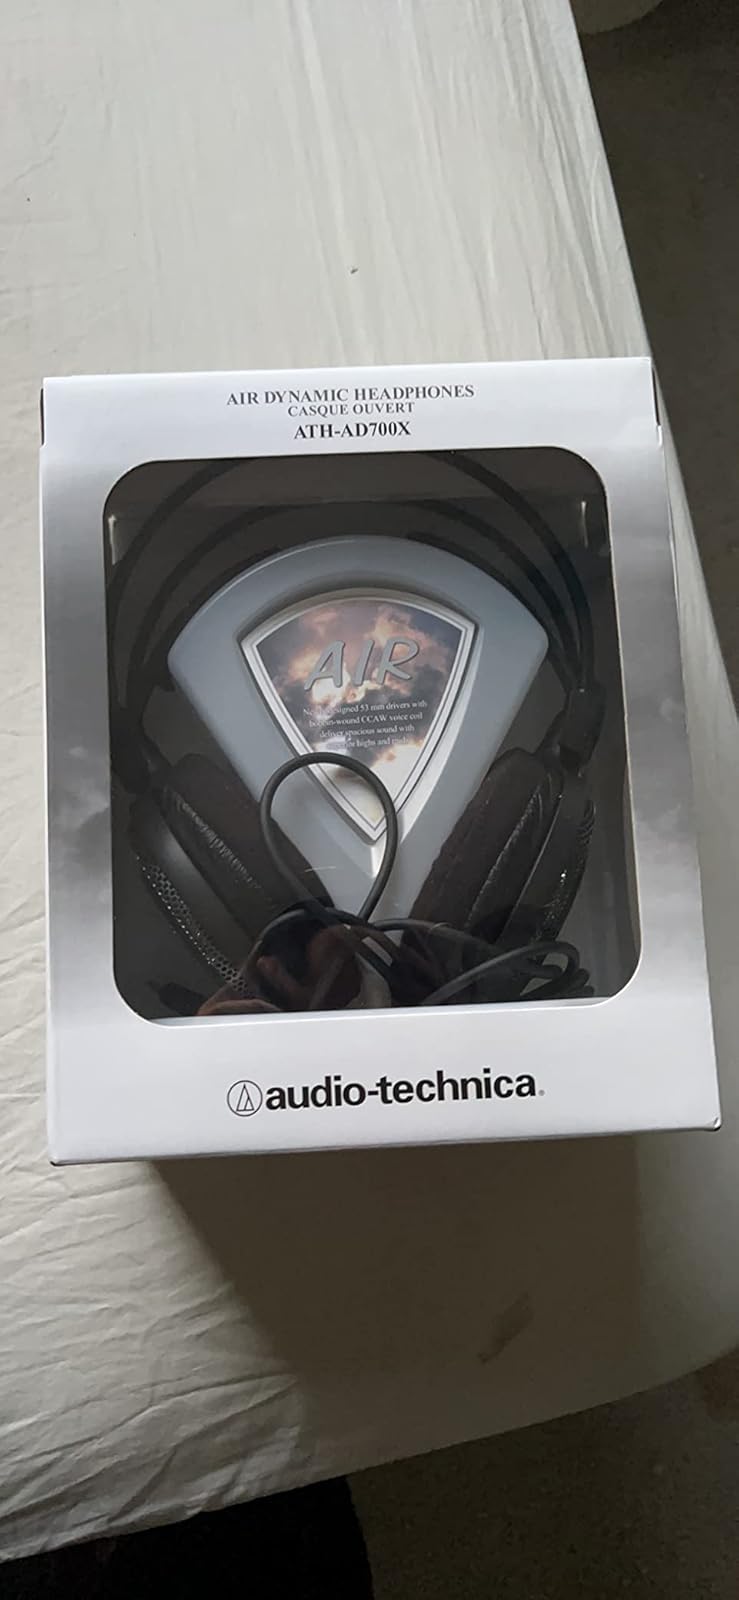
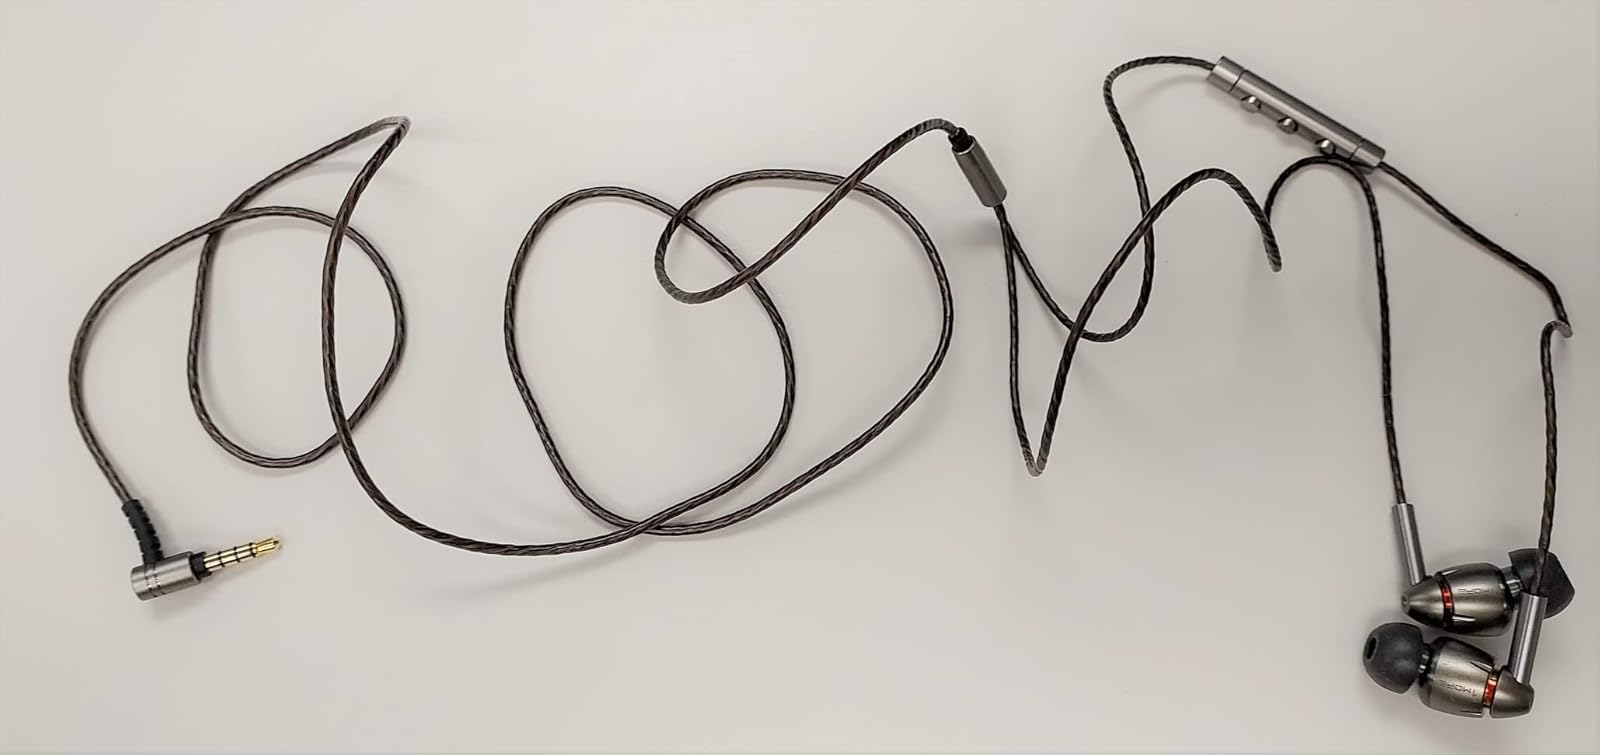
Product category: headphones
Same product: no